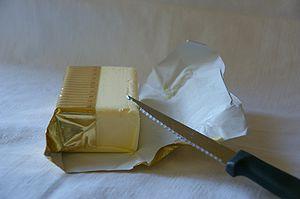
Plaquette de beurre de marque française.
Le beurre est un produit laitier extrait, par barattage, de la crème issue du lait. Cet aliment est constitué par la matière grasse du lait seulement travaillée pour améliorer sa saveur, sa conservation et diversifier ses utilisations, que ce soit nature, notamment en tartine ou comme corps gras de cuisson des aliments, ou ingrédient de préparations culinaires et notamment pâtissières. Il est conditionné pour être utilisé sous la forme d'une pâte onctueuse, mais sa consistance, sensible à la température, passe rapidement de l'état solide, lorsque entreposé dans une ambiance fraîche, à l'état huileux dès le début de toute cuisson. Du sel y est ajouté parfois dans certaines régions pour accroître sa conservation.
La pâte à tartiner est un aliment au goût caractérisé, généralement destiné à compléter une base alimentaire ayant peu de goût.